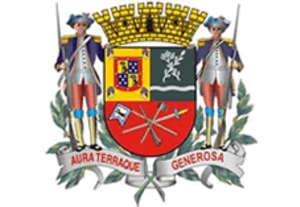
São José dos Campos est une commune brésilienne de l'État de São Paulo. Sa population était de 629 921 habitants au recensement de 2010 et de 688 597 habitants en 2015 selon l'estimation de l'Institut Brésilien de Géographie et Statistique. La commune s'étend sur 1 099,409 km², dont 353,9 km² sont situés en zone urbaine et 745,5 km² sont situés en zone rurale.